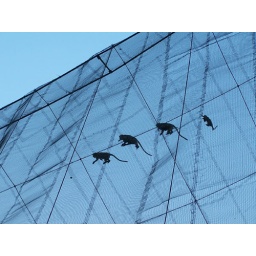
A troop of monkeys on the roof of the bird park in Kuala Lumpur